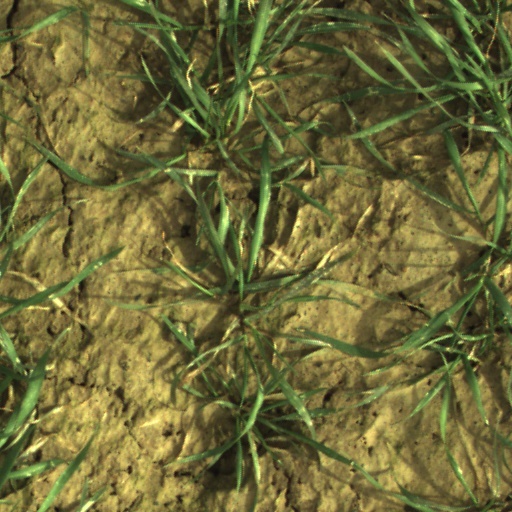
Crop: wheat